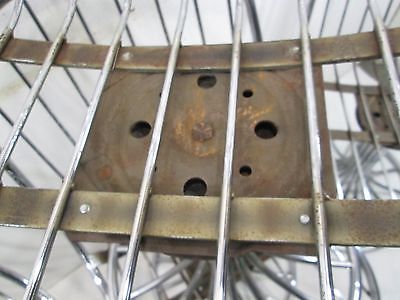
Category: chair